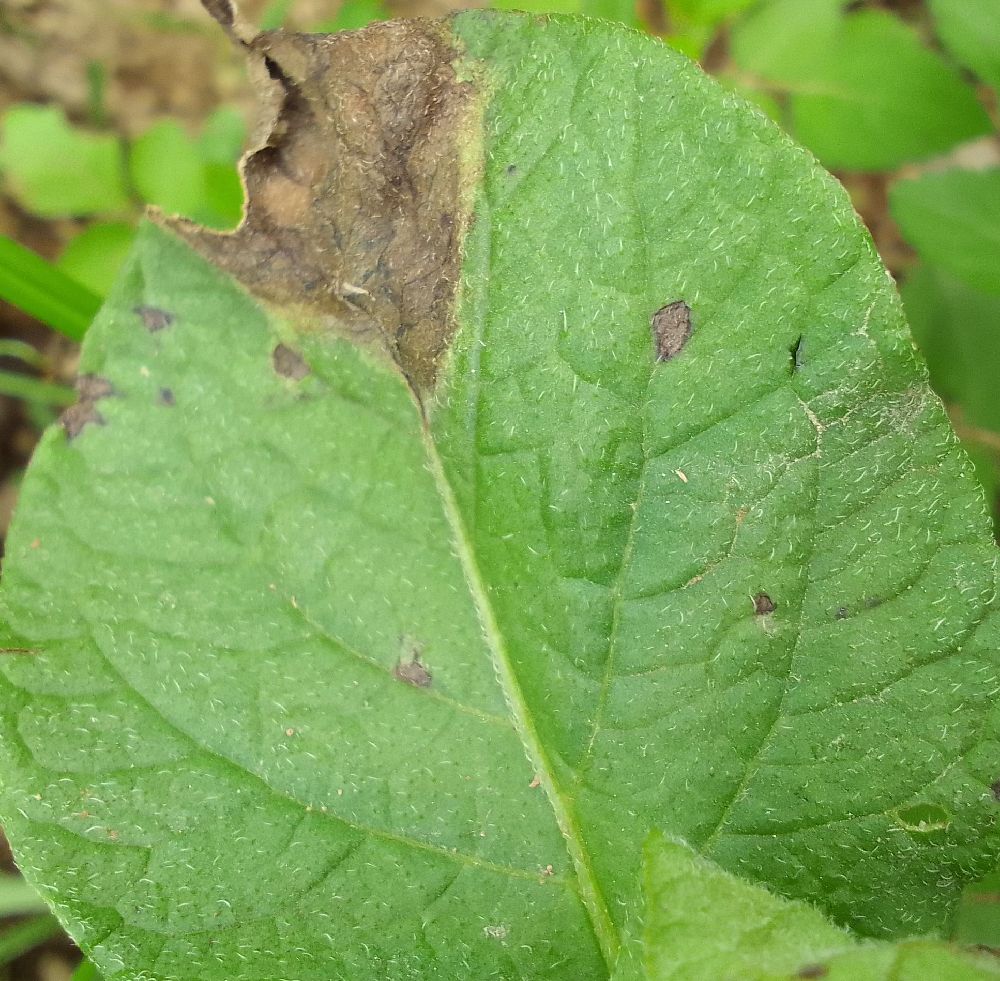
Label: Late blight